Sigtrygg Silkbeard

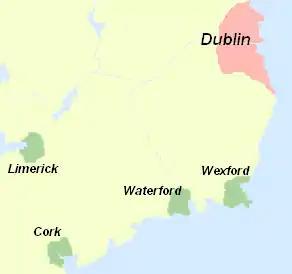

Sometime during the 1010s, Brian Boru divorced Queen Gormflaith, and she began to engineer opposition to the High King. Around 1012, relations between Brian and Leinster had become so strained that revolt broke out among the Leinstermen. Sigtrygg aligned himself with the forces of Máel Mórda, leader of the revolt, and the chiefs Ua Ruairc, Ua Néill, and others. Together, they defeated Brian's ally Máel Sechnaill near the town of Swords, and Brian for the moment was unable to render assistance.